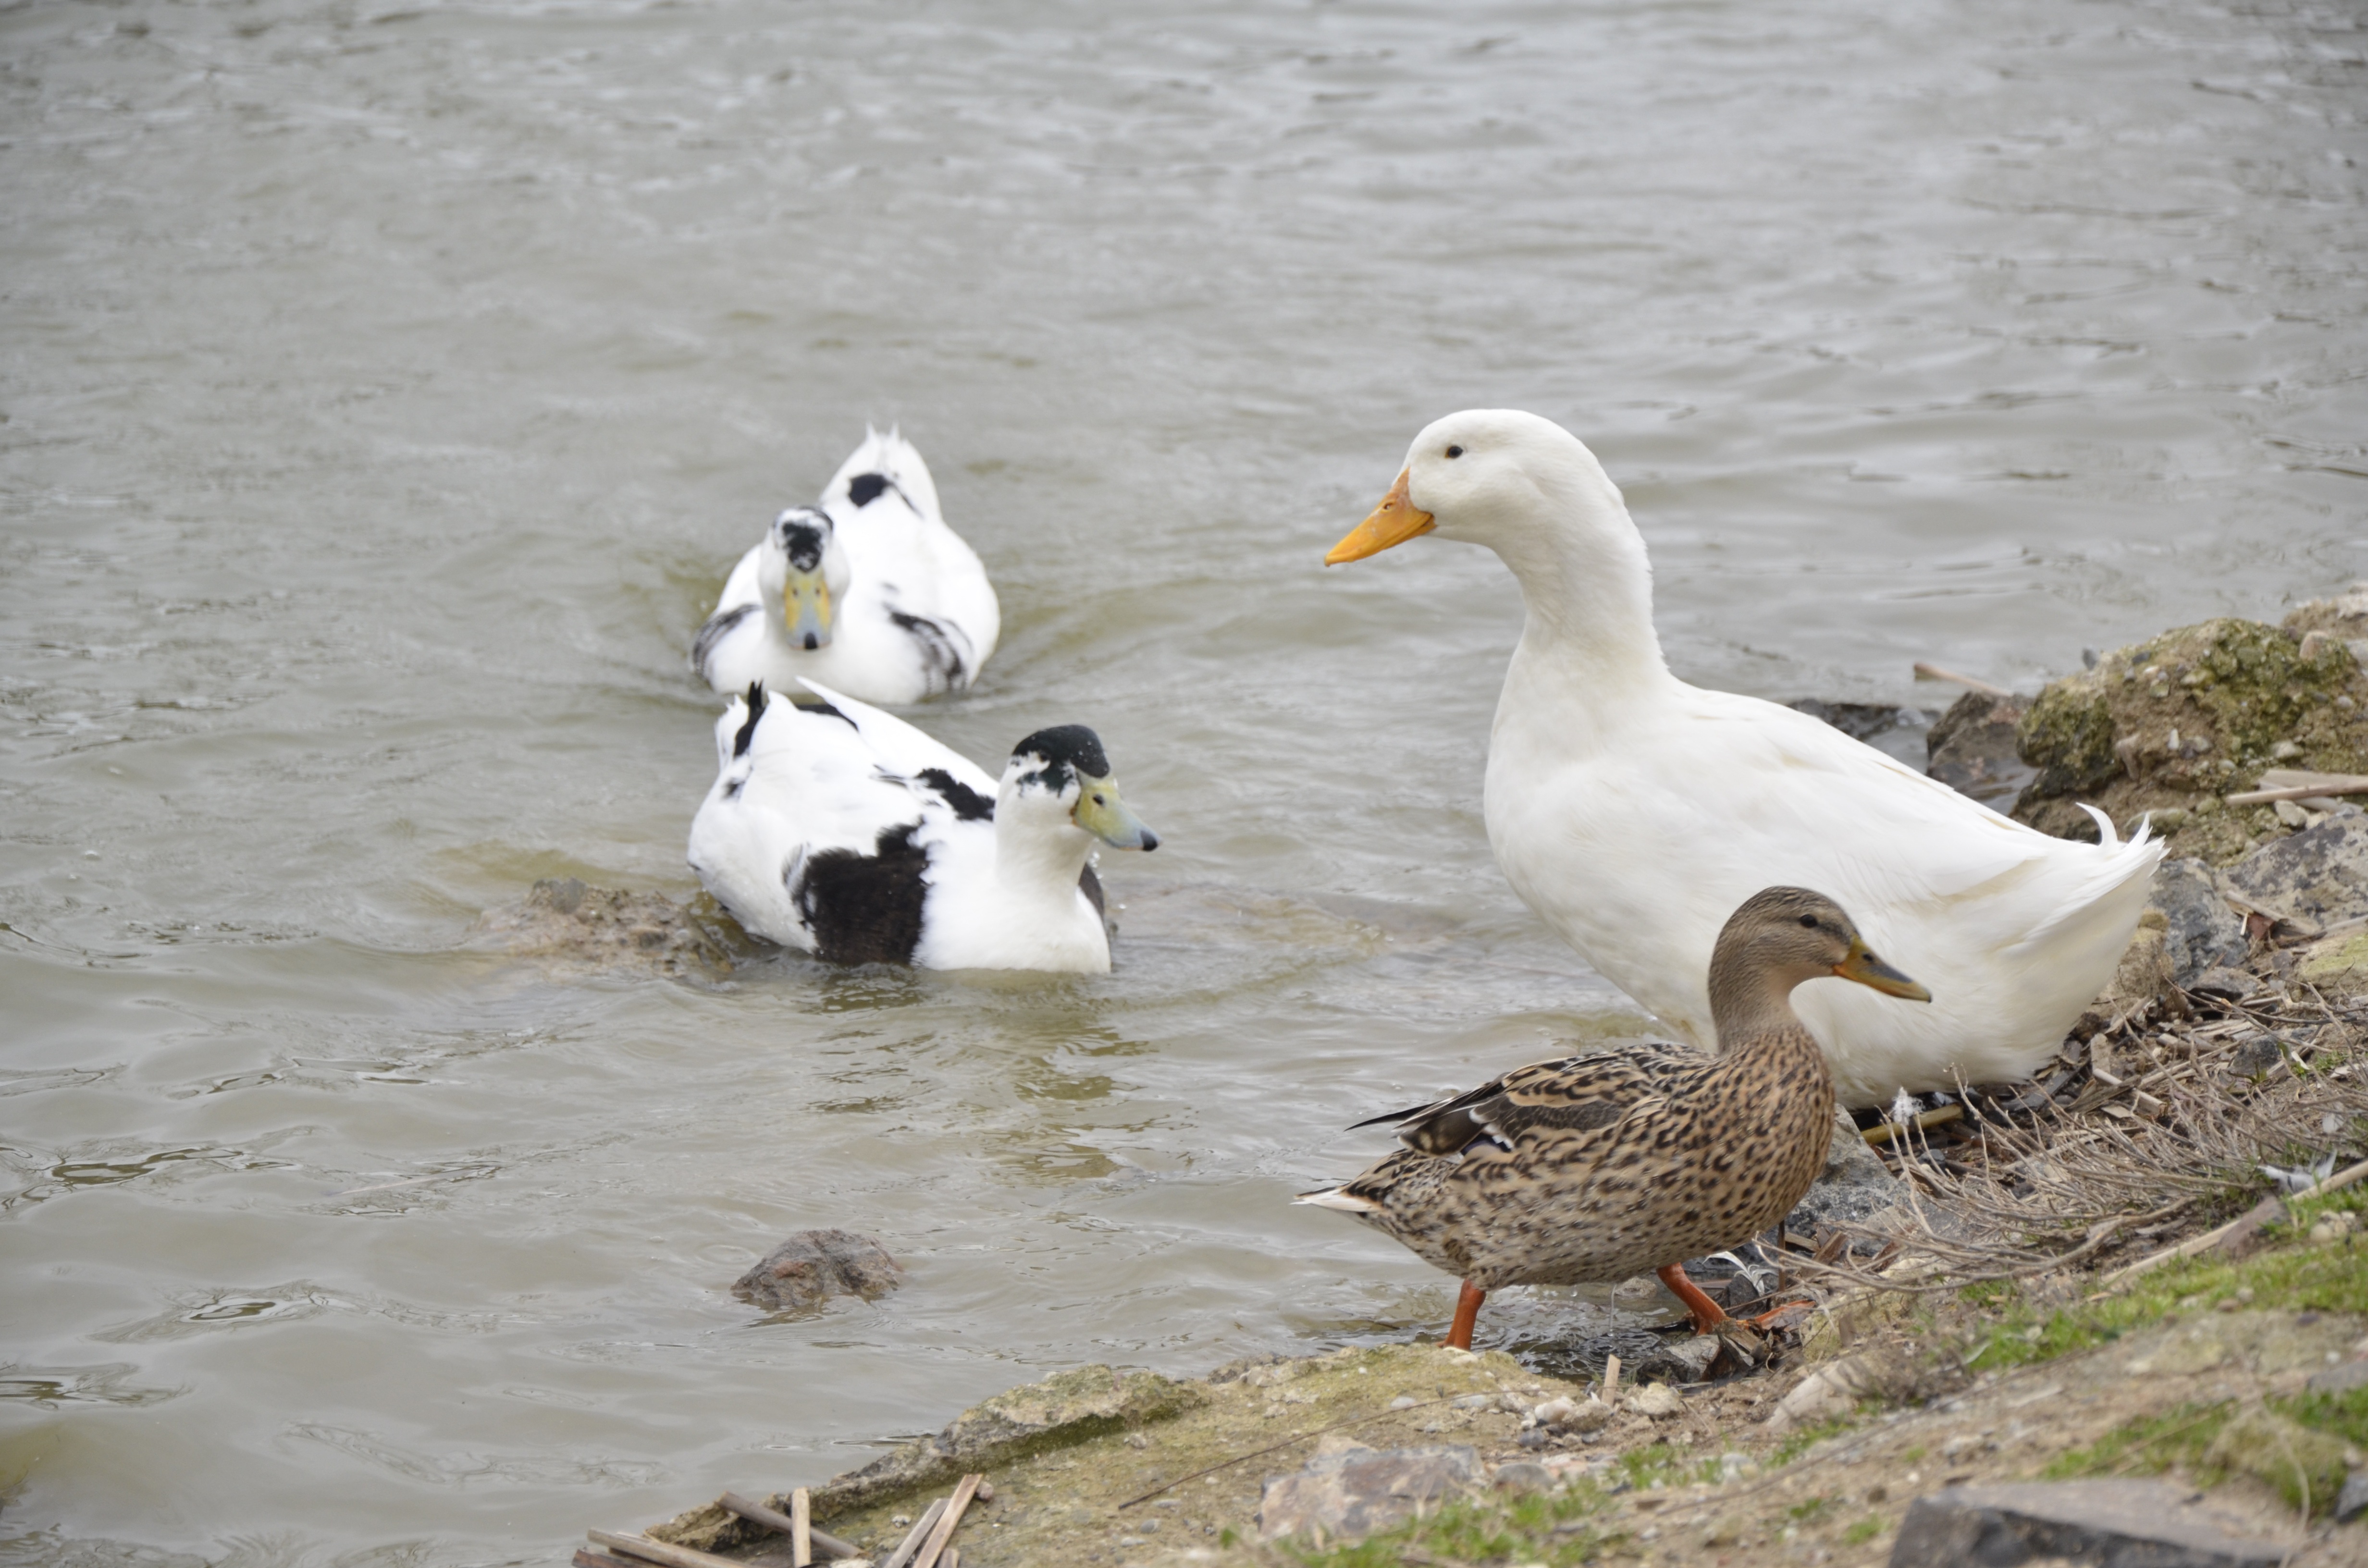
landscape, nature, bird, animal, pond, wildlife, beak, peace, fauna, background, duck, vertebrate, waterfowl, water bird, canard, ducks geese and swans